The Snowmen

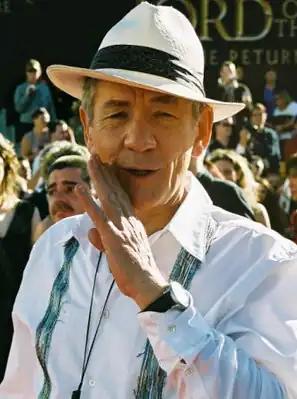
Some critics felt that Richard E Grant and Ian McKellen ("pictured") had been underused as villains.

"The Snowmen" was originally intended to be produced in the fourth production block of the series and be the first episode Coleman shot as her character; however, it did not begin filming until the week of 6 August 2012, after Coleman had worked on later episodes while Moffat was writing the Christmas special. The read-through had taken place on 2 August 2012. This was the first Christmas special to be filmed in BBC Wales' new Roath Lock studios. Scenes featuring Coleman and several guest stars in a Victorian setting were filmed in Newport, Wales, while Coleman and Smith were also spotted filming in Bristol two weeks later on 21 August. Some scenes which used snow props were filmed in Portland Square, Bristol, where filming took place overnight on 21–22 August 2012. Bristol was chosen because it had Victorian-era architecture. Pickwoad stated that his favourite set is the London Street with the back of the pub, which he said was based on a sixteenth-century building in Oxford. The locations were blocked off and sprayed with fake snow.